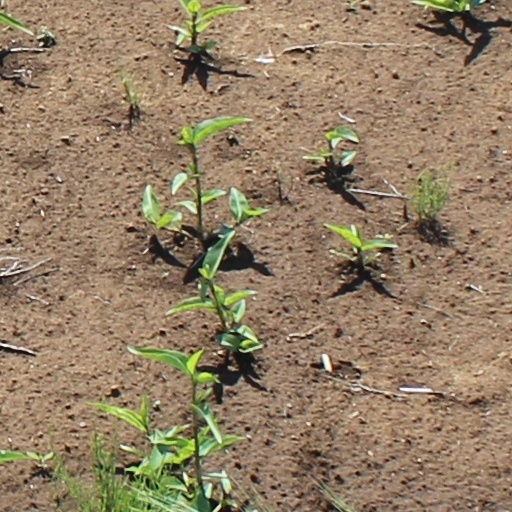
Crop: wheat